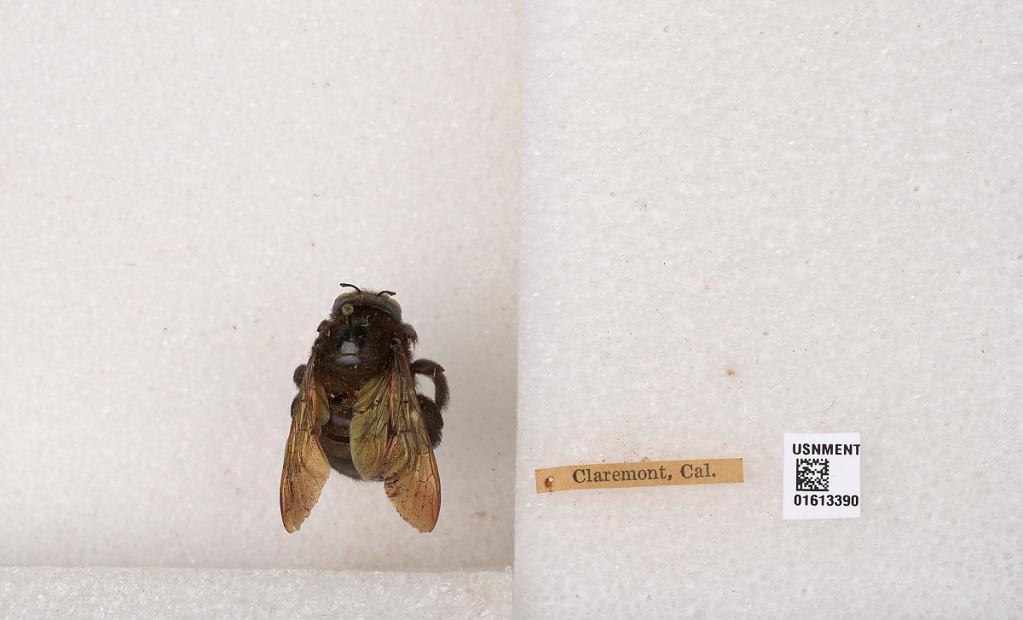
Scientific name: Xylocopa (Neoxylocopa) varipuncta Patton
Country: United States
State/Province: California
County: Los Angeles
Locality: Claremont
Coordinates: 34.0967, -117.72